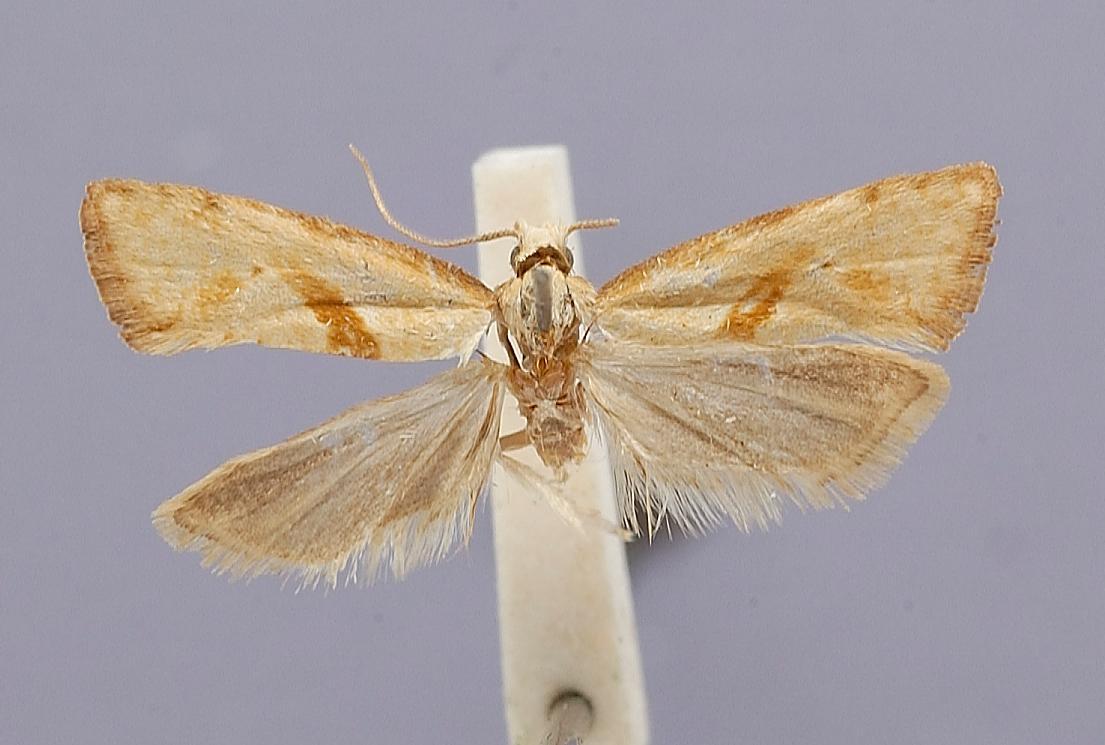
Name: Stenodes nipponana
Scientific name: Stenodes nipponana Razowski, 1977
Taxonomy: Animalia, Arthropoda, Insecta, Lepidoptera, Tortricidae
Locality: Sikoku, Asizuri-Saki, Japan
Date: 10 May 1951